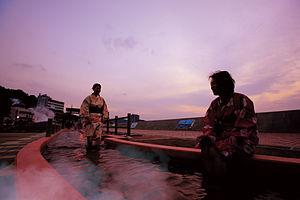
Un ashiyu est un bain de pieds public japonais rempli d'eau de source géothermique. Les bains de pieds sont situés dans des villes où sont captées les ressources géothermiques. Ils se trouvent en particulier sur les lieux où les gens se rassemblent comme les stations de transport en commun, les parcs et les magasins. Ils sont facilement accessibles et le bain se prend aisément. Seules les chaussures doivent être retirées. Parfois, une petite contribution financière est demandée, mais la plupart sont gratuits.